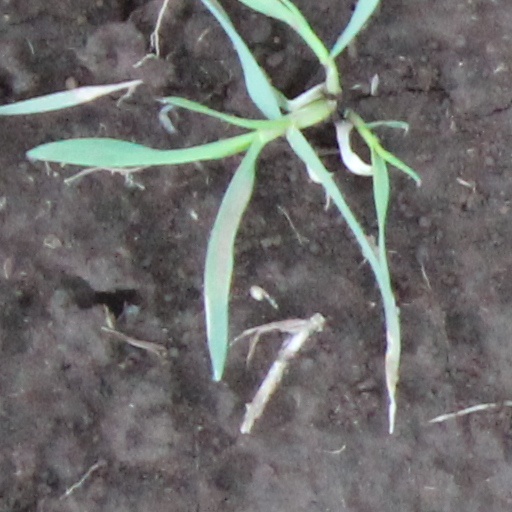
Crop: wheat